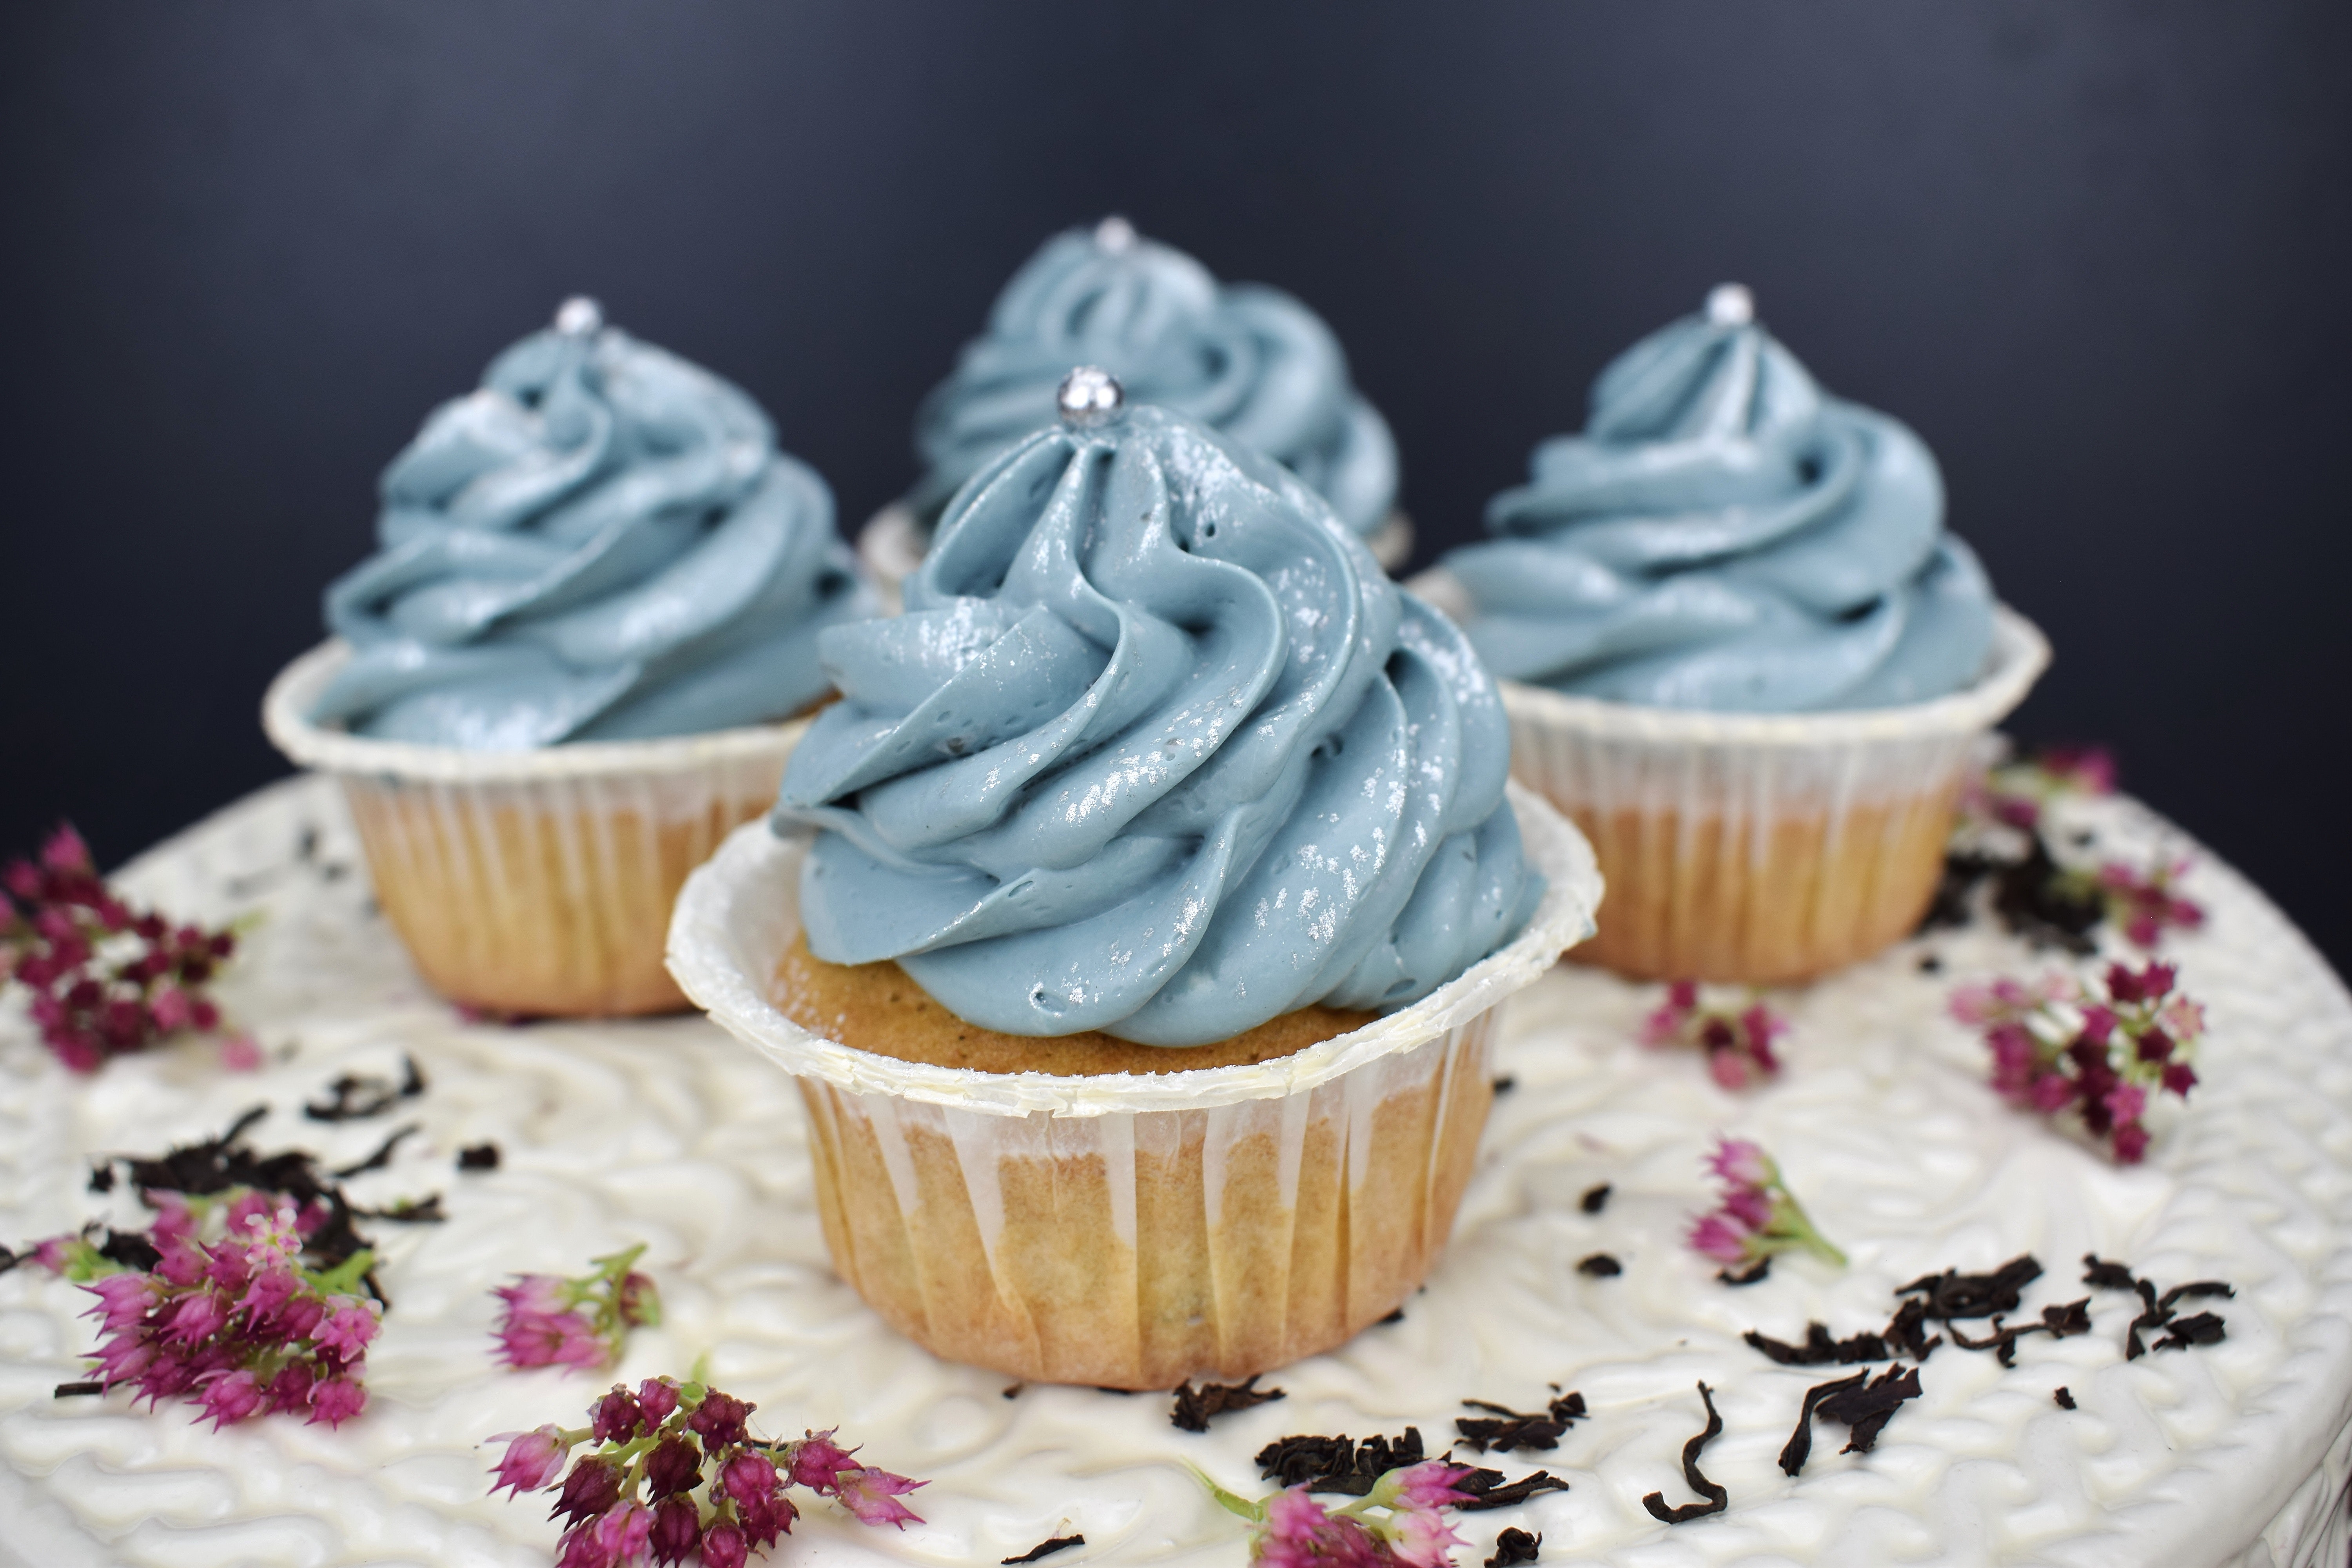
cupcake, buttercream, icing, food, meringue, dessert, cake, whipped cream, cream, cake decorating, cuisine, cream cheese, sugar paste, baking, sweetness, baked goods, muffin, dish, ingredient, royal icing, marshmallow creme, dairy, vanilla, fondant